Spats (footwear)

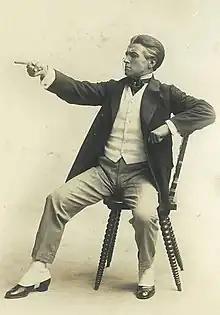
Claude Rains wearing spats in 1912

Spats were worn by men and, less commonly, by women in the late 19th and early 20th centuries. They fell out of frequent use during the 1920s. Made of white cloth, grey or brown felt material, spats buttoned around the ankle. Their intended practical purpose was to protect shoes and socks from mud or rain, but they also served as a feature of stylish dress in accordance with the fashions of the period. Emily Post's 1931 "Etiquette: The Blue Book of Social Usage" stated, "Spats are optional. If chosen, they must match the gloves exactly."